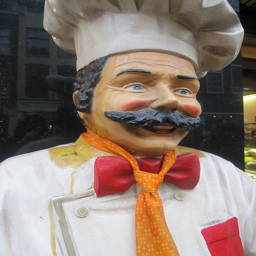
A large statue of an Italian chef wearing an orange tie.
A statue of a baker is wearing a hat.
The statue of a chef has been adorned with a gold / yellow tie.
Statue of a mustached man wearing a chef's costume in front of a building.
A statue of a man with a mustache with a tie